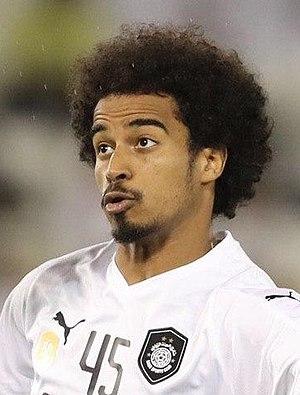
Akram Afif, né le 18 novembre 1996, est un footballeur international qatarien et d'origine tanzanienne et yéménite évoluant au poste d'attaquant.